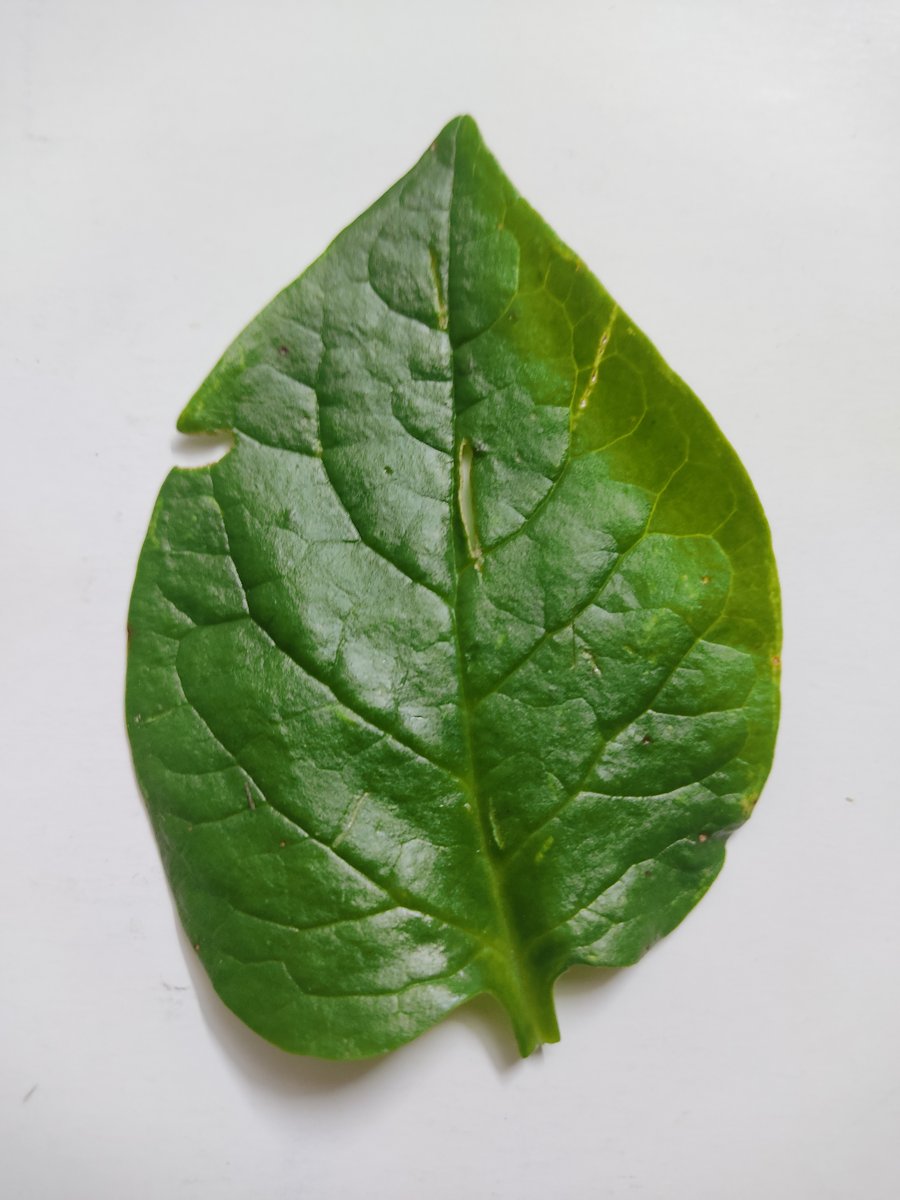
Label: Pest-Damage